Zacatelco

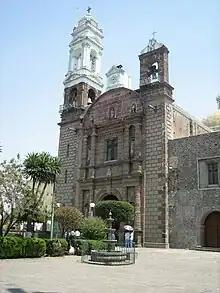
Parish of St. Agnes

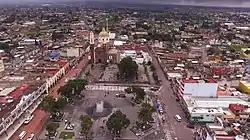
Historic center of Zacatelco

Zacatelco Township is located in the tourist route "Cacaxtla Xochitécatl", this route brings sexy southwest of the entity and its core the archaeological site of Cacaxtla-Xochitécatl, one of the most attractive and interesting city. The municipality is located south of the state, 12 km., From the city of Tlaxcala on Highway 119 Puebla-Tlaxcala and 10 km., The State Capital. In the city, we recommend visiting La Parroquia de Santa Inés, which counts among its main attractions, the monumental altarpiece has in the main altar made entirely of wood. Zacatelco offers its local, national and international visitors, and interesting places to visit and enjoy, which promise to be a real treat aspects. The main tourist attraction that is worth visiting is the Resort Zacatelco.